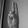
ASL letter: U